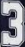
Number: 3